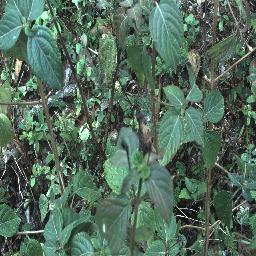
Label: lantana